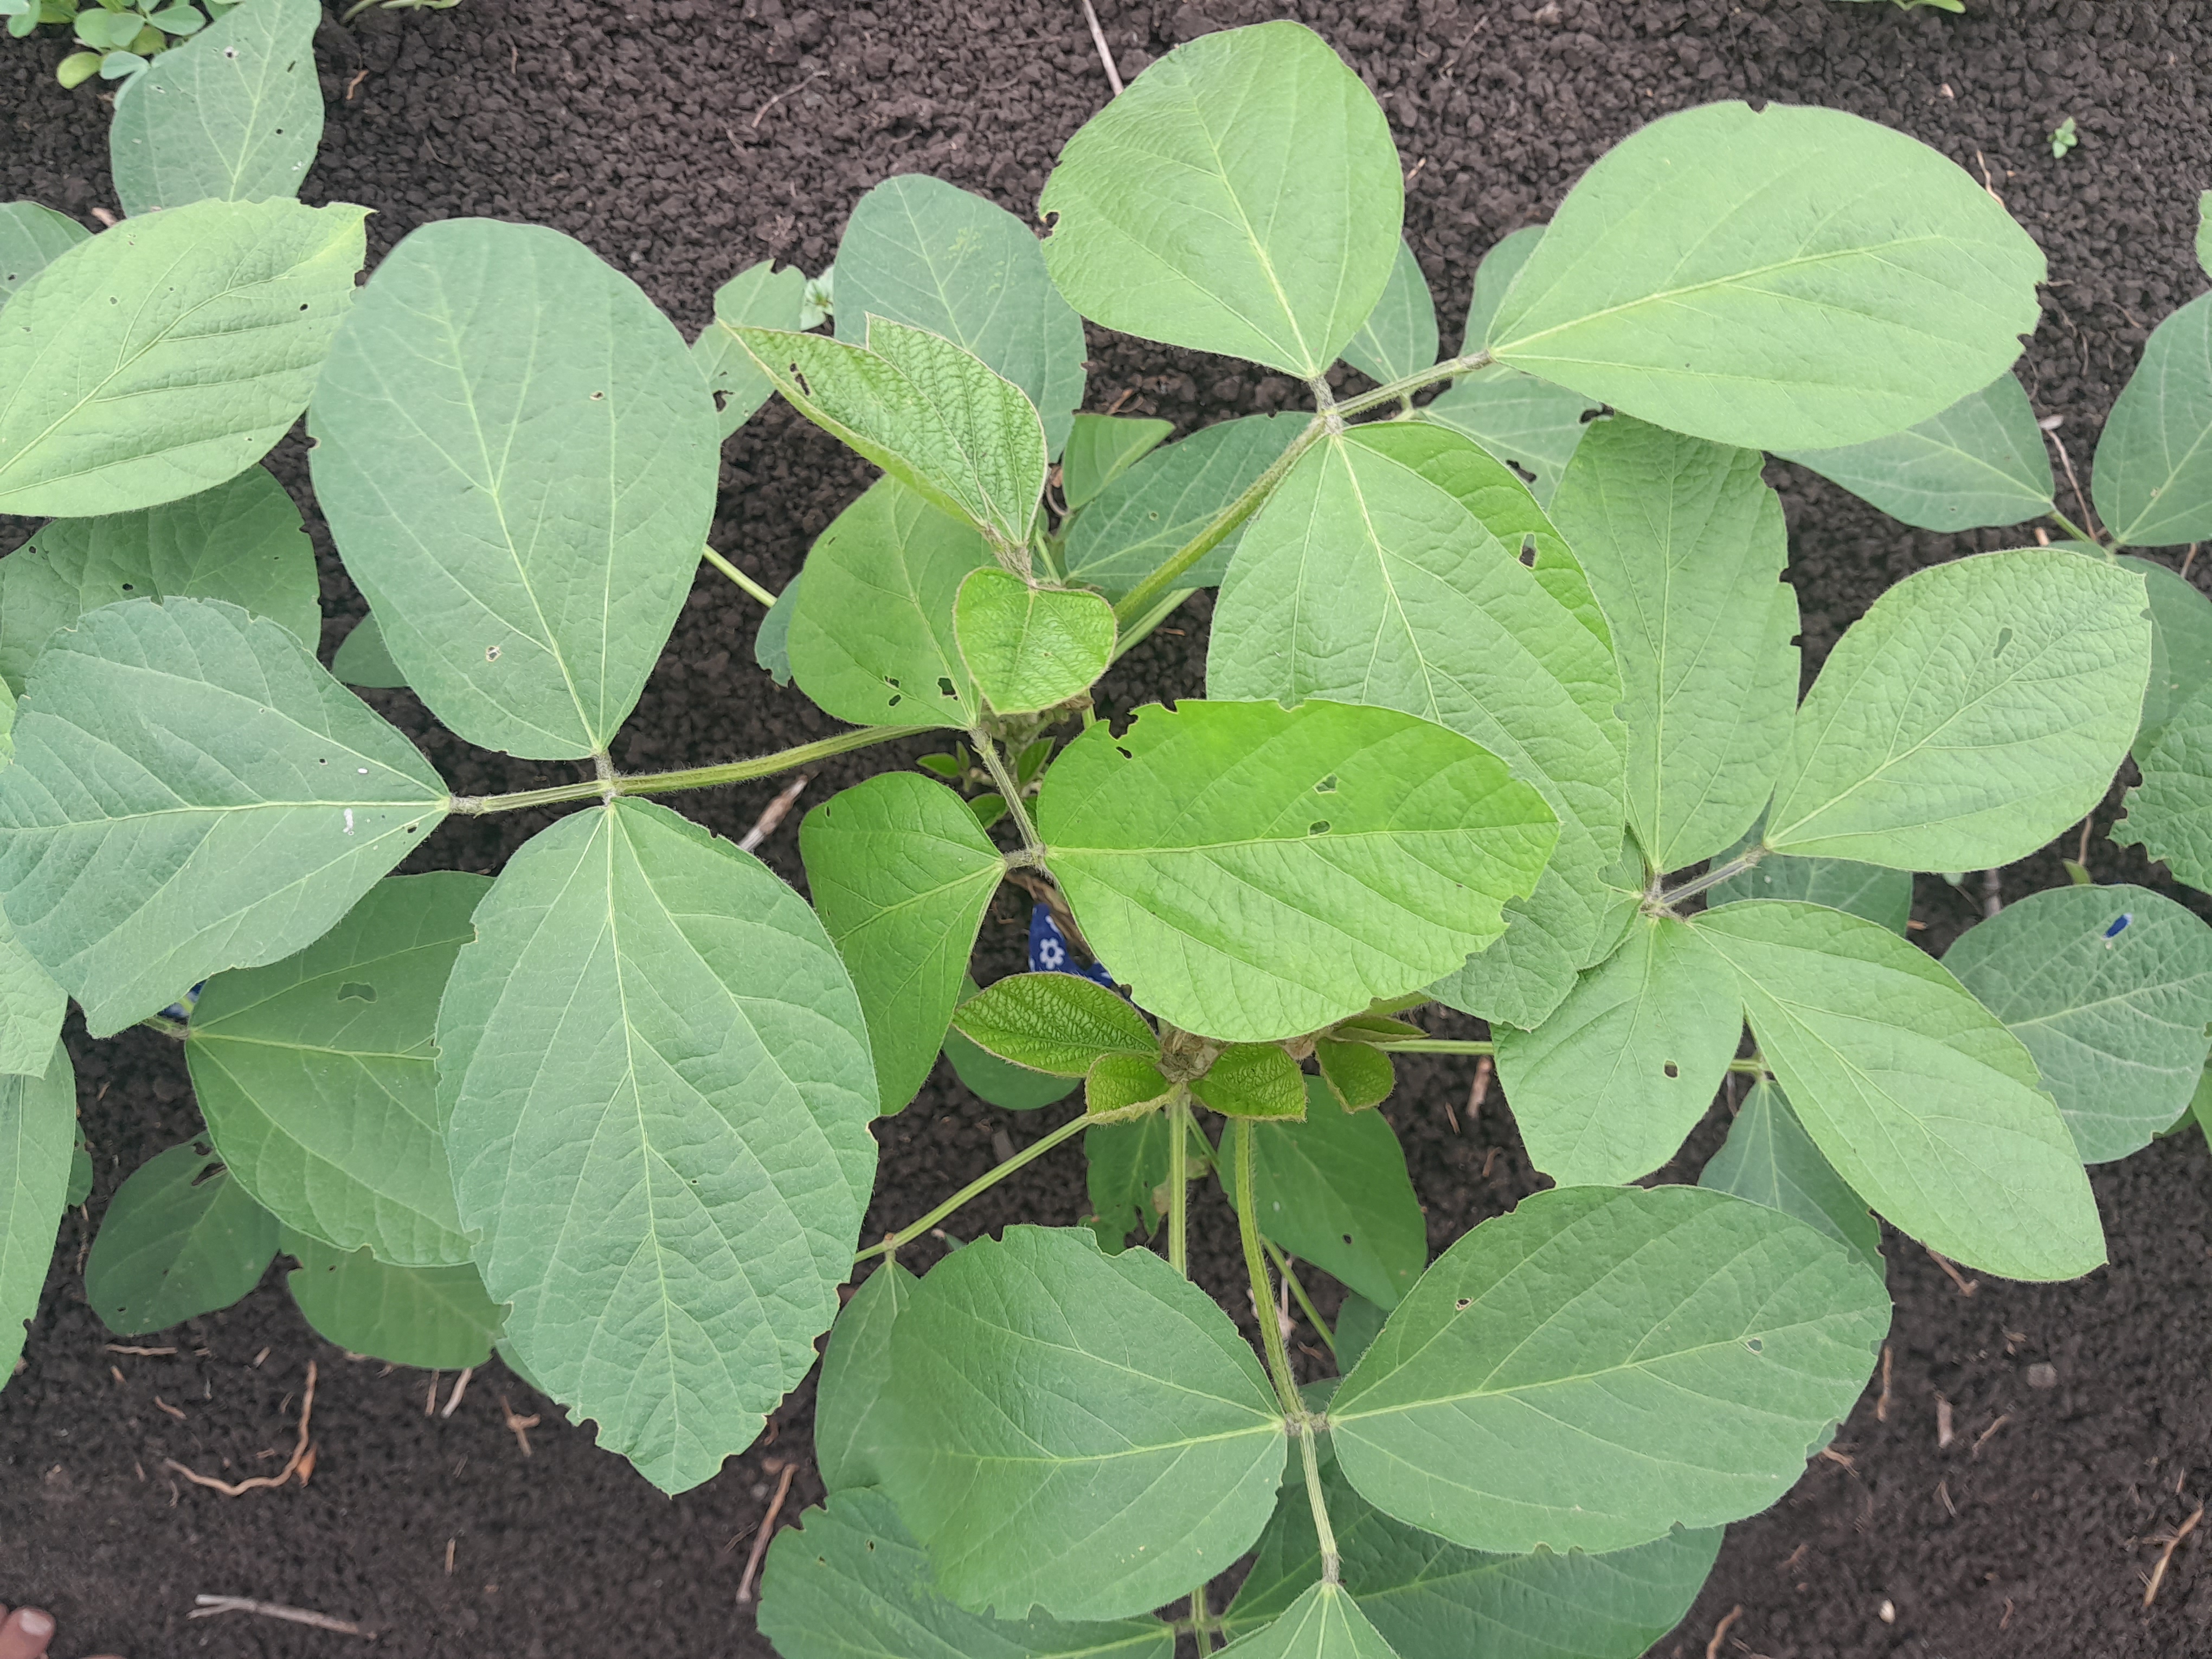
Label: Healthy